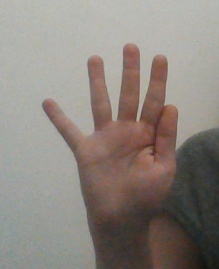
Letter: sheen